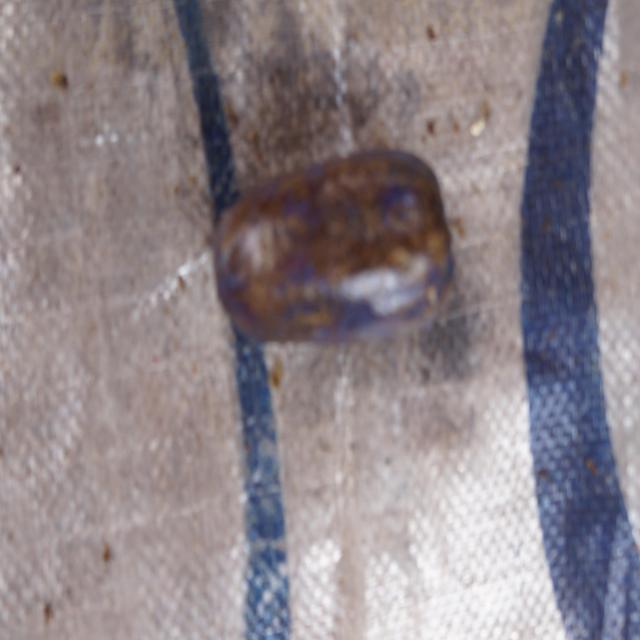
Plum grade: spotted